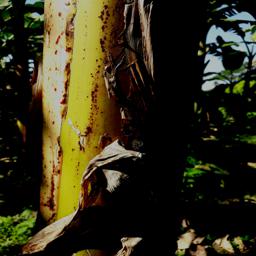
Label: PSEUDOSTEM WEEVIL